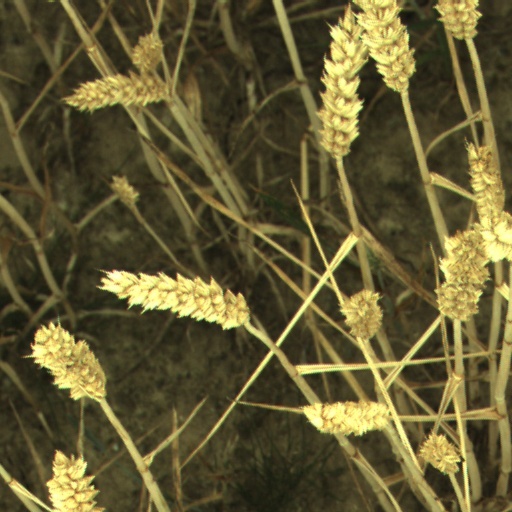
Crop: wheat